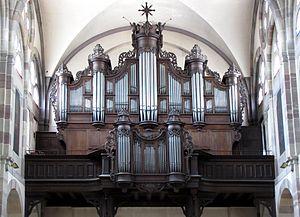
Alsace, Bas-Rhin, Église Saint-Martin d'Erstein (IA00023232). Orgue Rohrer-Roethinger (1741): This object is classé Monument Historique in the base Palissy, database of the French furniture patrimony of the French ministry of culture,
Edmond Alexandre Roethinger, est un des plus célèbres facteurs d'orgues français de la première moitié du XXᵉ siècle et fondateur d'une manufacture d'orgues en 1893. Son fils, Max Joseph Alexandre Roethinger, lui succéda à la tête de l'entreprise.
L'église Saint-Martin est une église située en France sur la commune d'Erstein, dans le département du Bas-Rhin en région Alsace.
Cette liste prend en compte les orgues d'Alsace classés uniquement, au titre objet ou immeuble, que ce soit pour leur buffet ou leur partie instrumentale et répertoriés dans la base Palissy des Monuments Historiques Français. La section Reprises recense les modifications les plus importantes. Dans certains cas le classement du buffet intègre également la tribune. À défaut de précision, le classement est réputé acquis au titre objet mais les initiales I.D. signifient au titre Immeuble par Destination et I. au titre Immeuble.
Cet article recense une partie des monuments historiques du Bas-Rhin, en France.